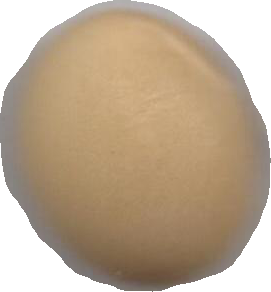
Variety: Dega